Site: brandenburg
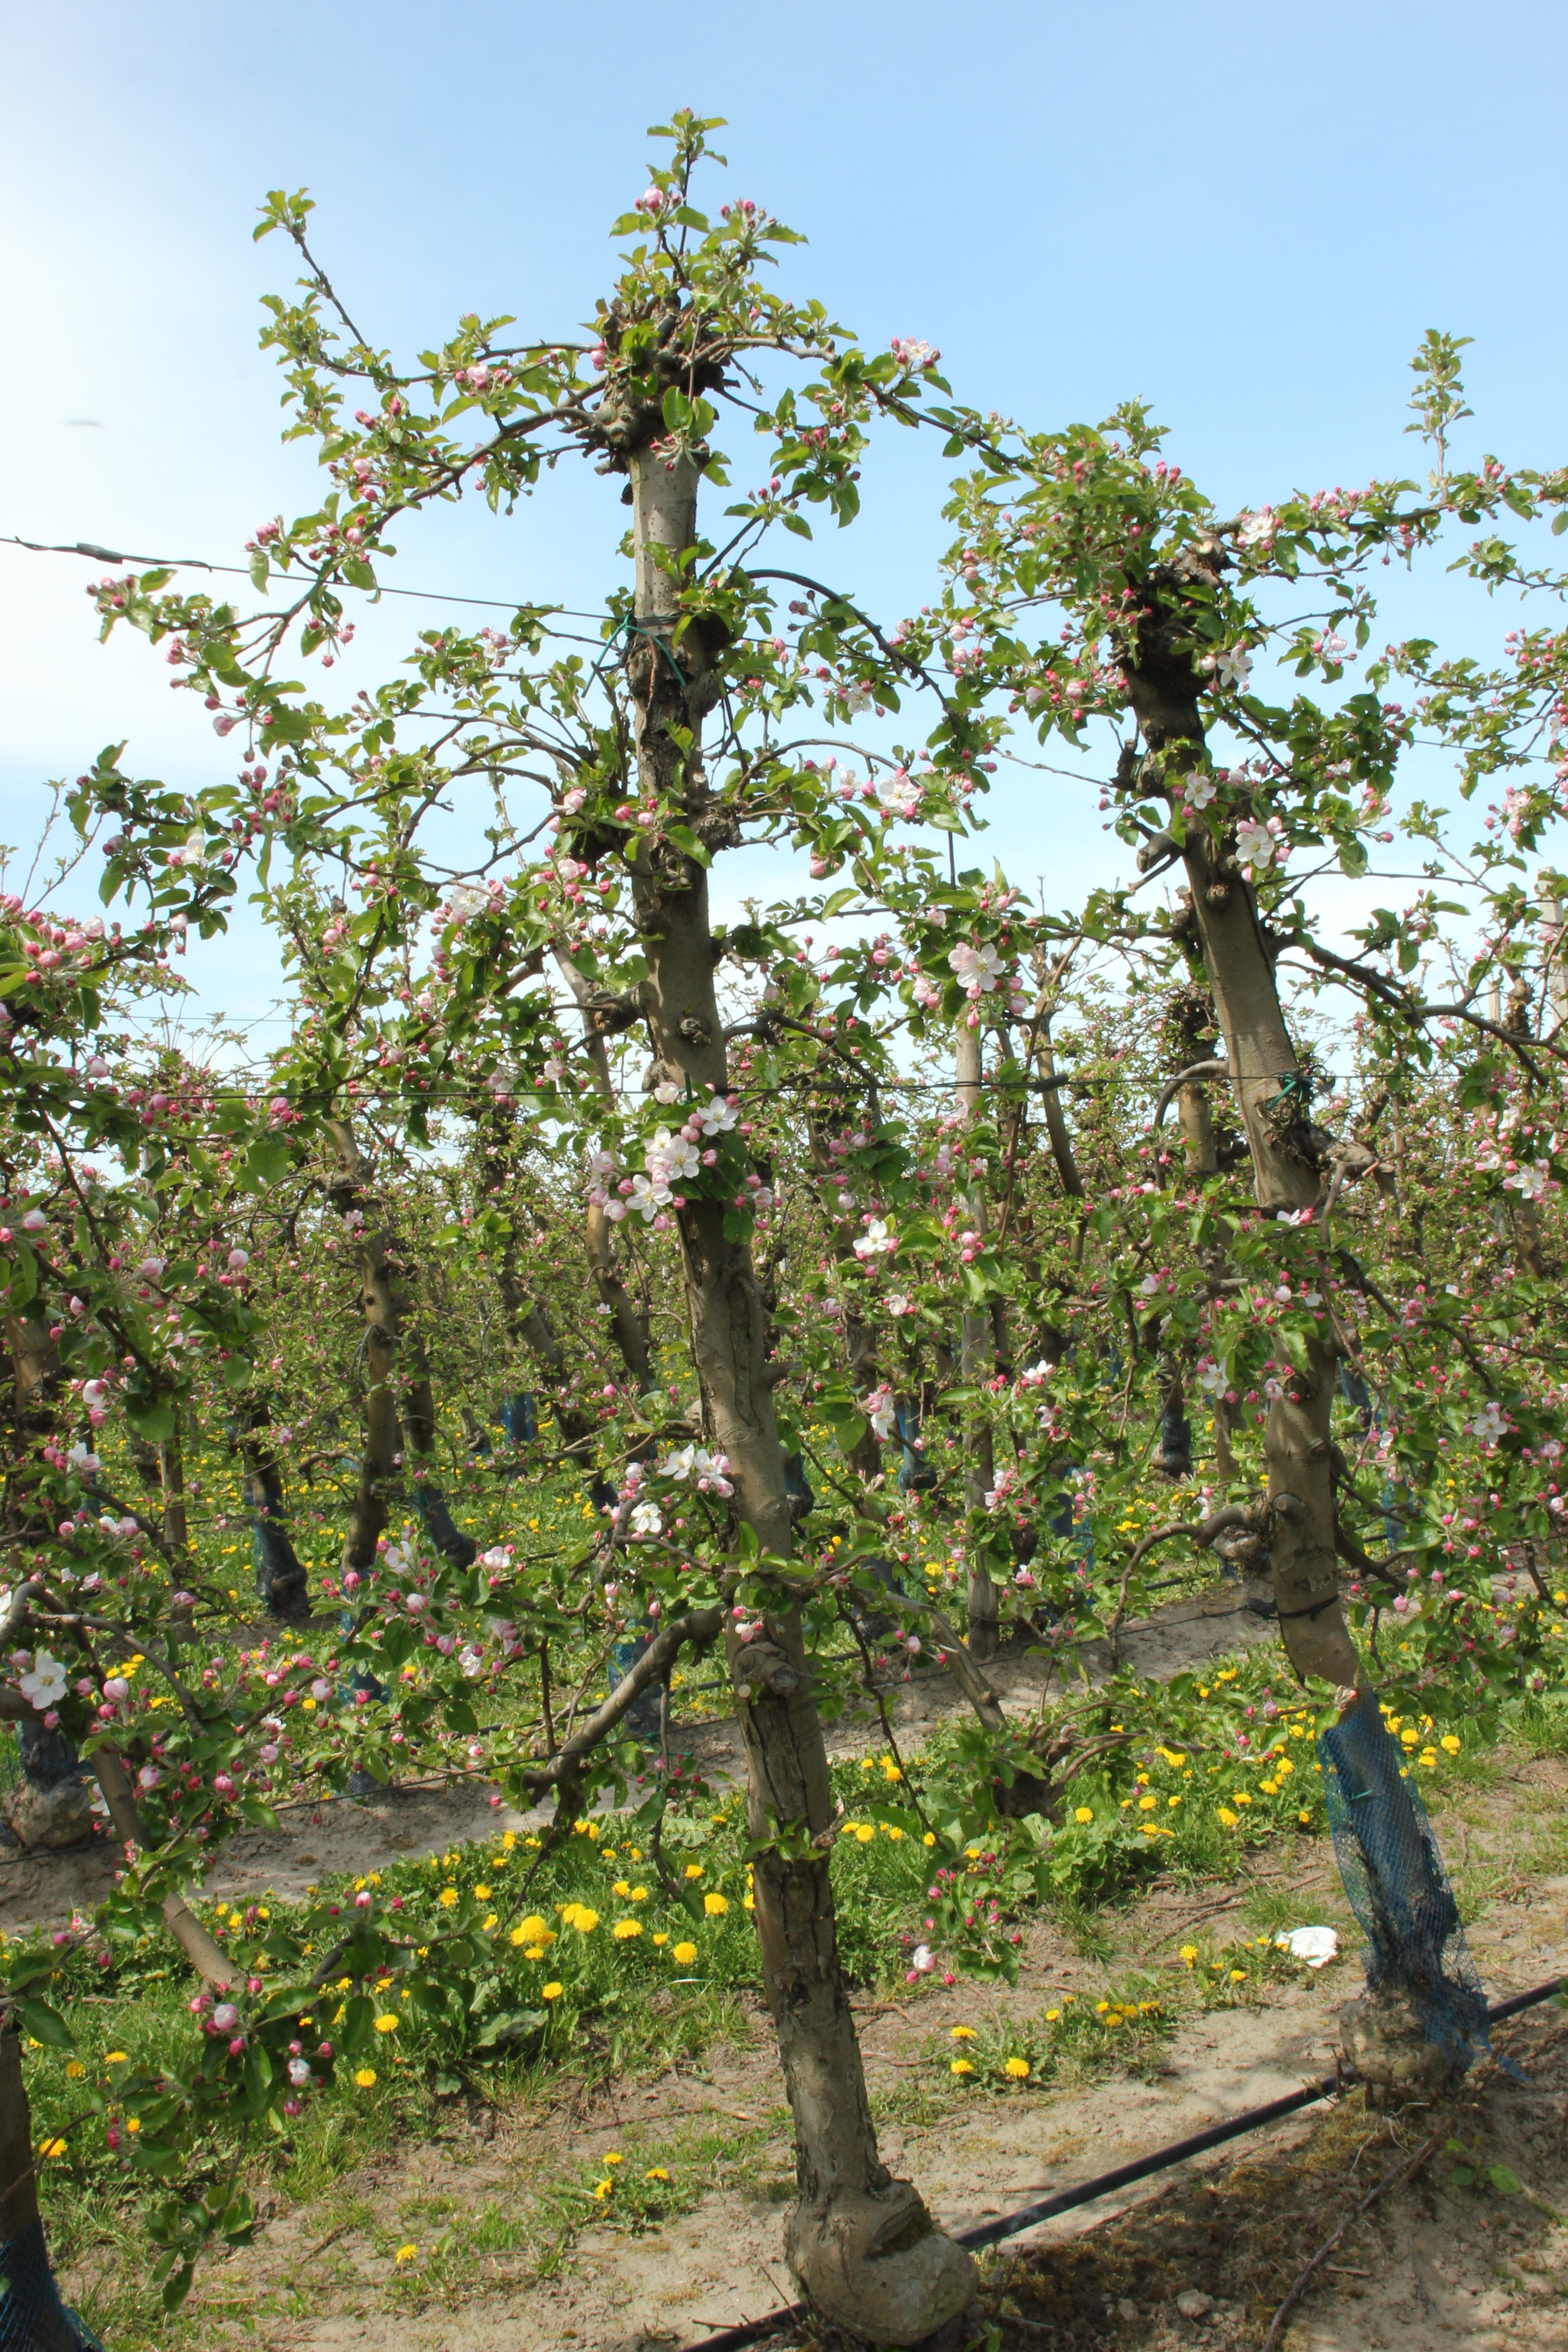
Growth stage (BBCH 57): Inflorescence emergence